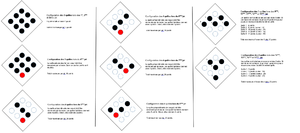
Schema emplacements quilles saint gall
Les Quilles Saint Gall, ou Saint Gall dans sa forme courte, est un jeu de quilles alsacien.